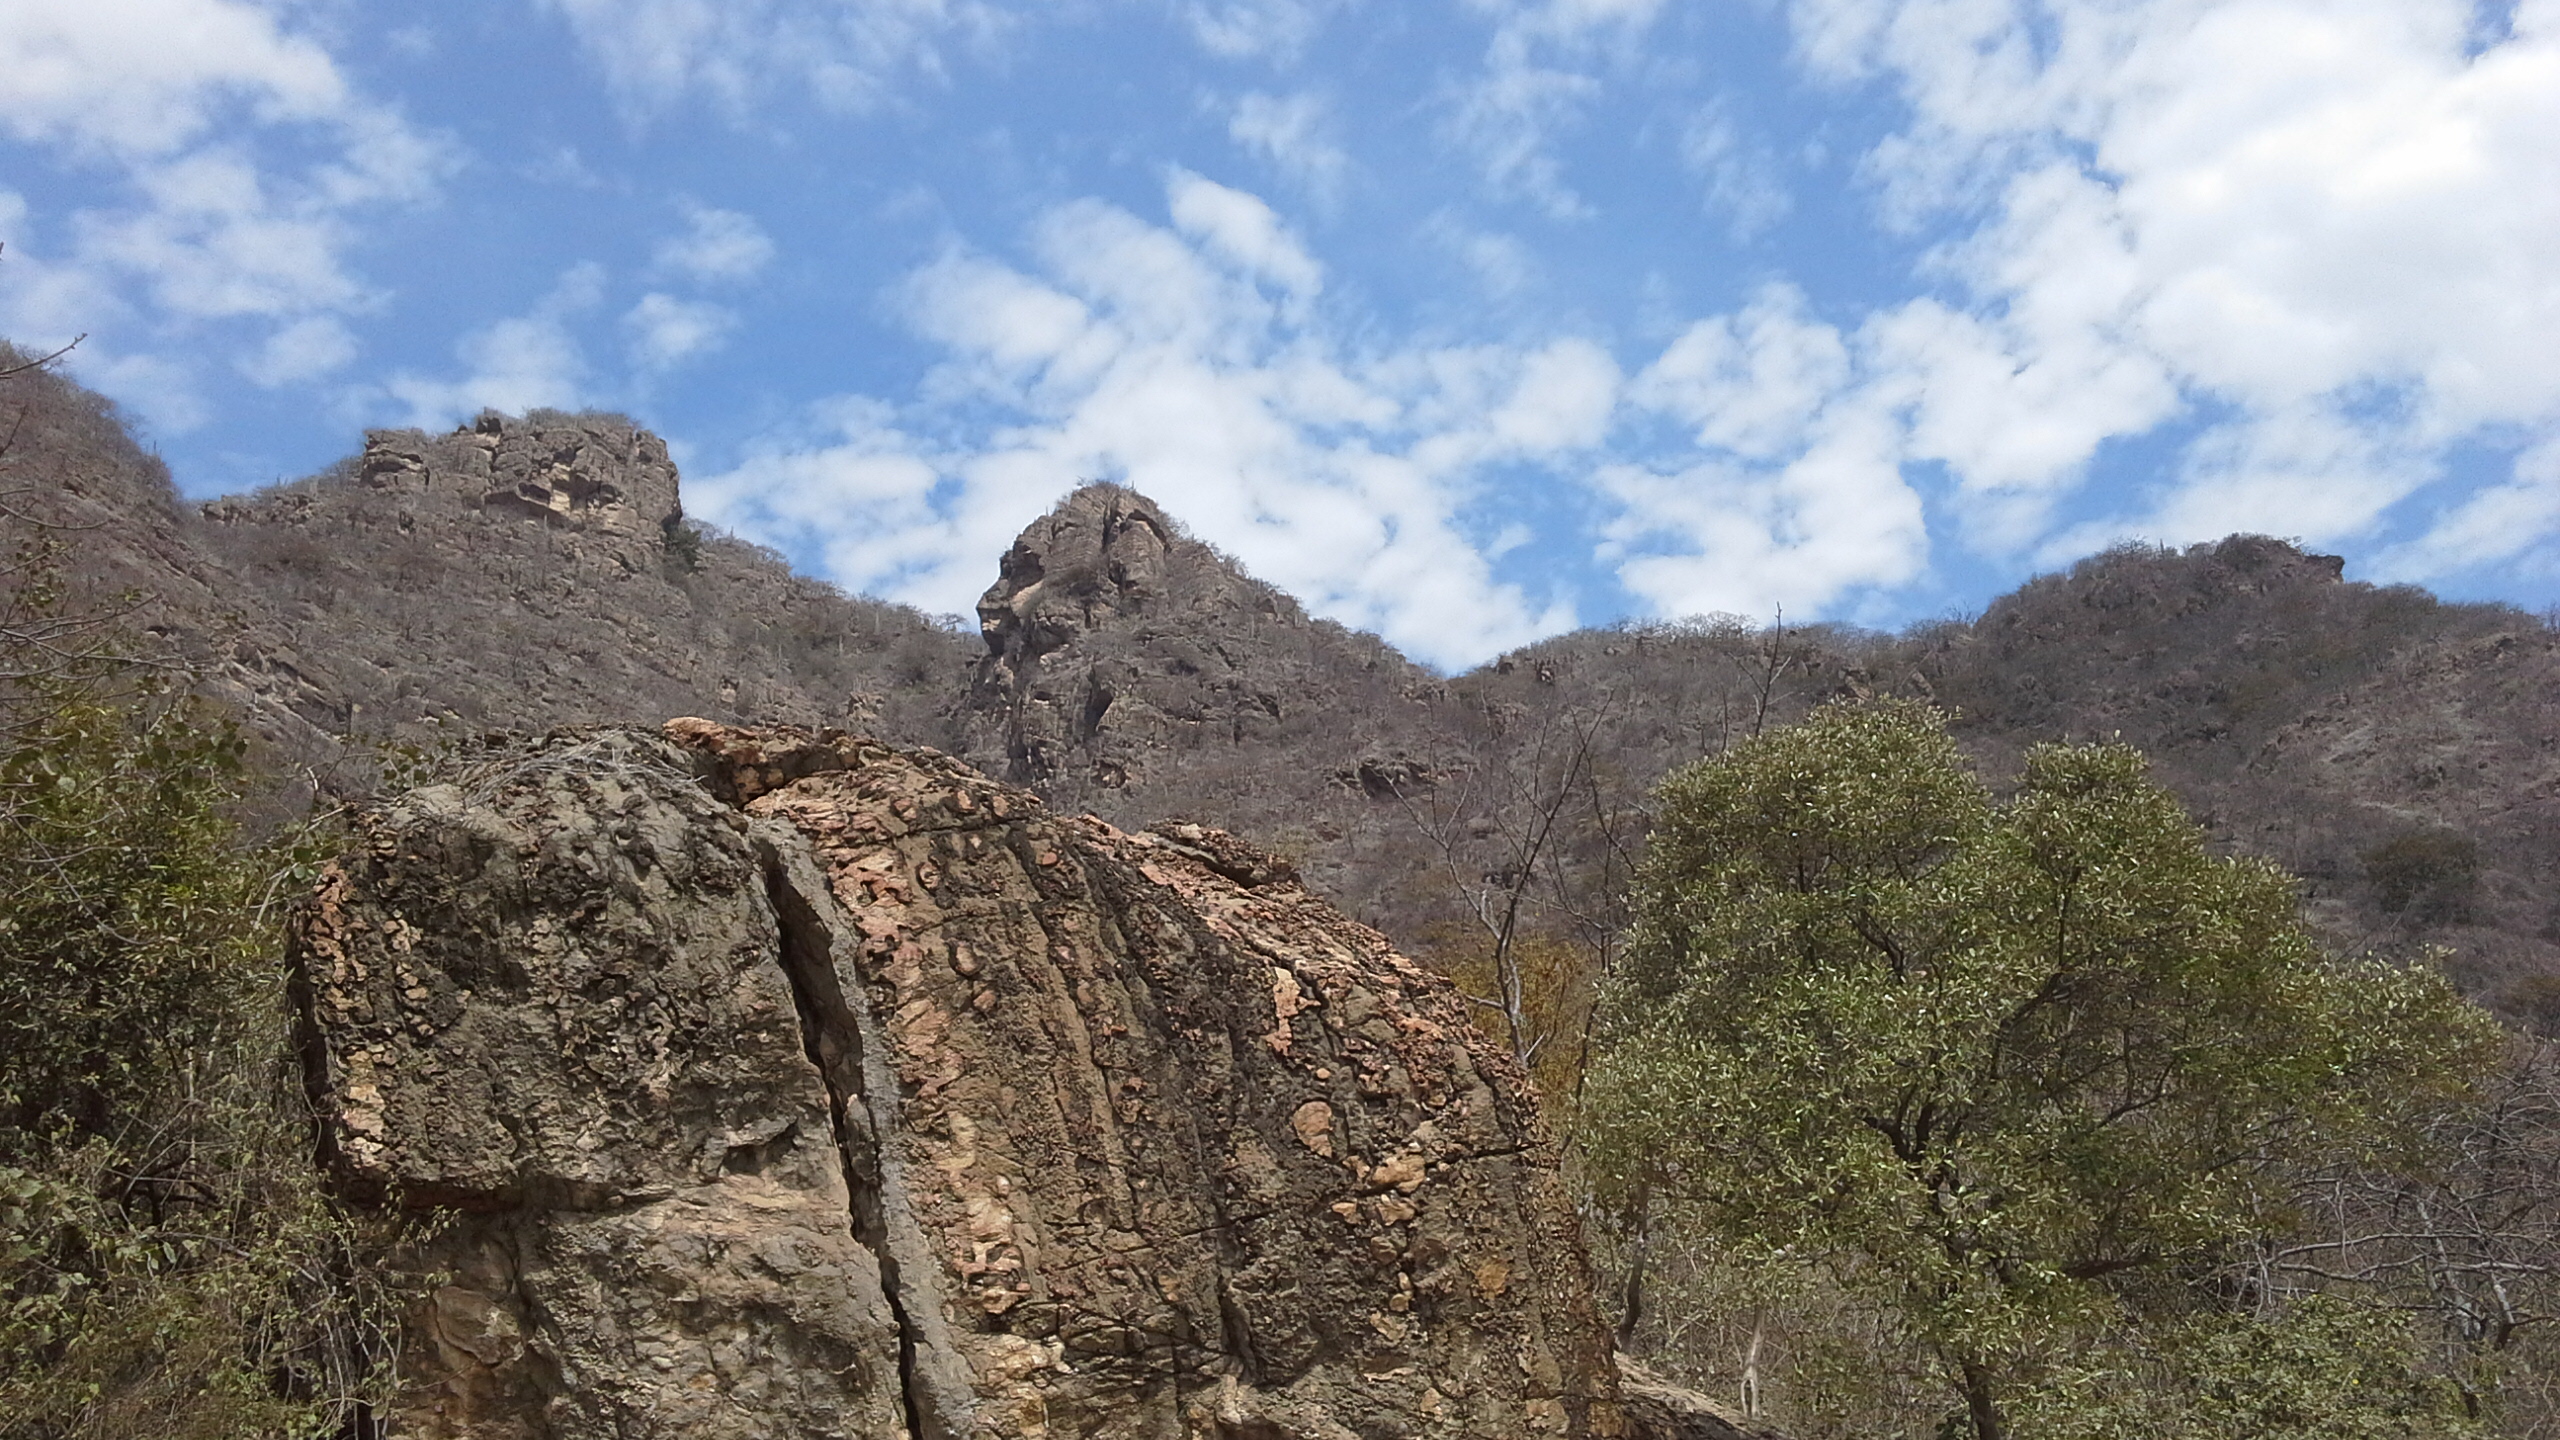
cerro, mountainous landforms, rock, mountain, outcrop, formation, geology, wilderness, bedrock, ridge, sky, hill, batholith, escarpment, geological phenomenon, tree, landscape, national park, badlands, intrusion, mountain range, terrain, cloud, cliff, massif, boulder, plant, dike, klippe, igneous rock